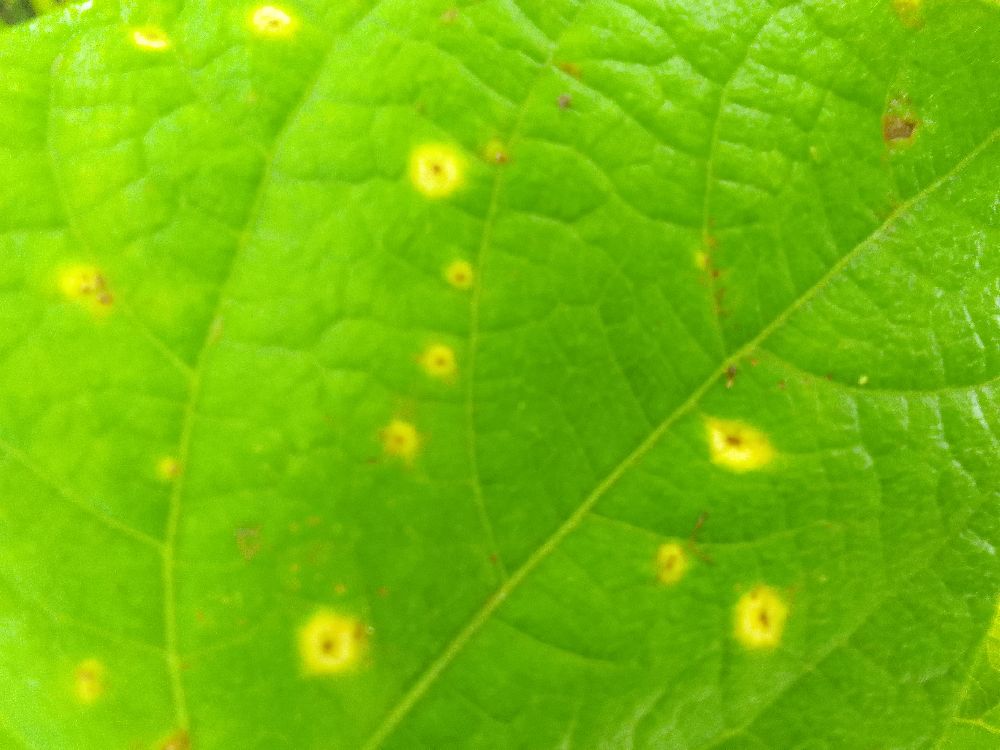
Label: anthracnose